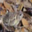
Label: frog